1916 New York City polio epidemic

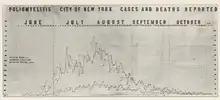
Chart of illnesses and deaths in the 1916 New York polio epidemic.

On Saturday, June 17, 1916, an official announcement of the existence of an epidemic polio infection was made in Brooklyn, New York. Over the course of that year, there were over 27,000 cases and more than 6,000 deaths due to polio in the United States, with over 2,000 deaths in New York City alone.